Vyacheslav Butusov

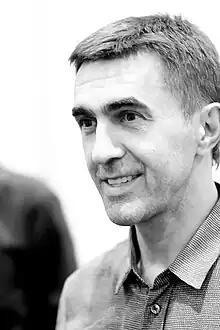
Vyacheslav Butusov in 2011

Vyacheslav Gennadievich Butusov (born 15 October 1961) is a Russian singer-songwriter and composer. He was the lead singer of Nautilus Pompilius and U-Piter. Since 2019, he has been playing in his group "Orden Slavy". He also has a solo career as a singer-songwriter.